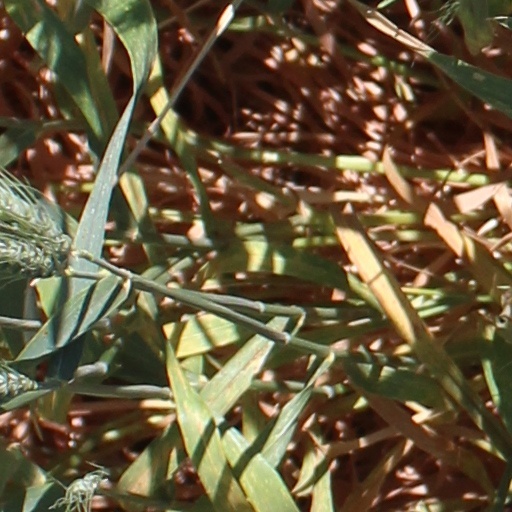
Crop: wheat